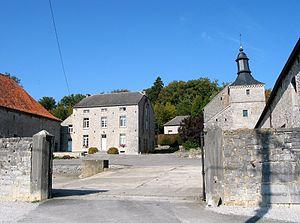
Weillen (Belgique), la ferme du château.
Weillen [wɛjɛ̃] est une section de la commune belge d'Onhaye située en Région wallonne dans la province de Namur.